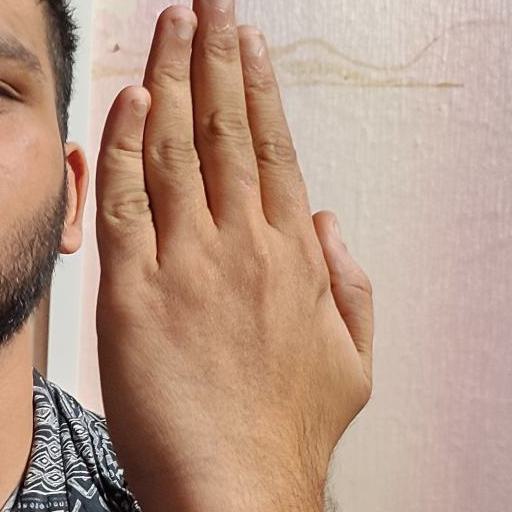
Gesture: stop_inverted